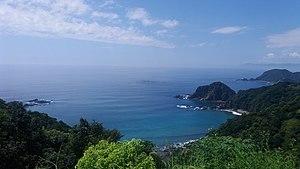
Vue de la Yokonami Kuroshio Line
La Yokonami Kuroshio Line est une route se situant dans la préfecture de Kōchi et reliant la ville de Tosa à la ville de Susaki et qui lie la péninsule Yokonami. On l’appelle aussi Yokonami Skyline.